Guglielmo Audisio

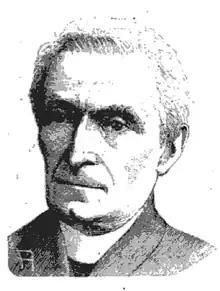
Guglielmo Audisio

Guglielmo Audisio (1802 at Bra, Piedmont, Italy – 27 September 1882 in Rome) was an Italian Catholic priest and writer.